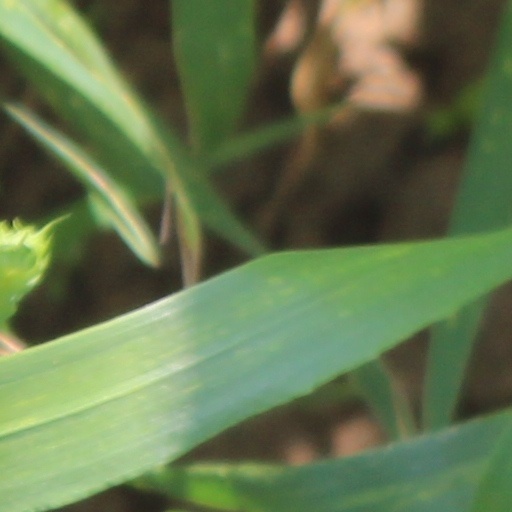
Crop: wheat